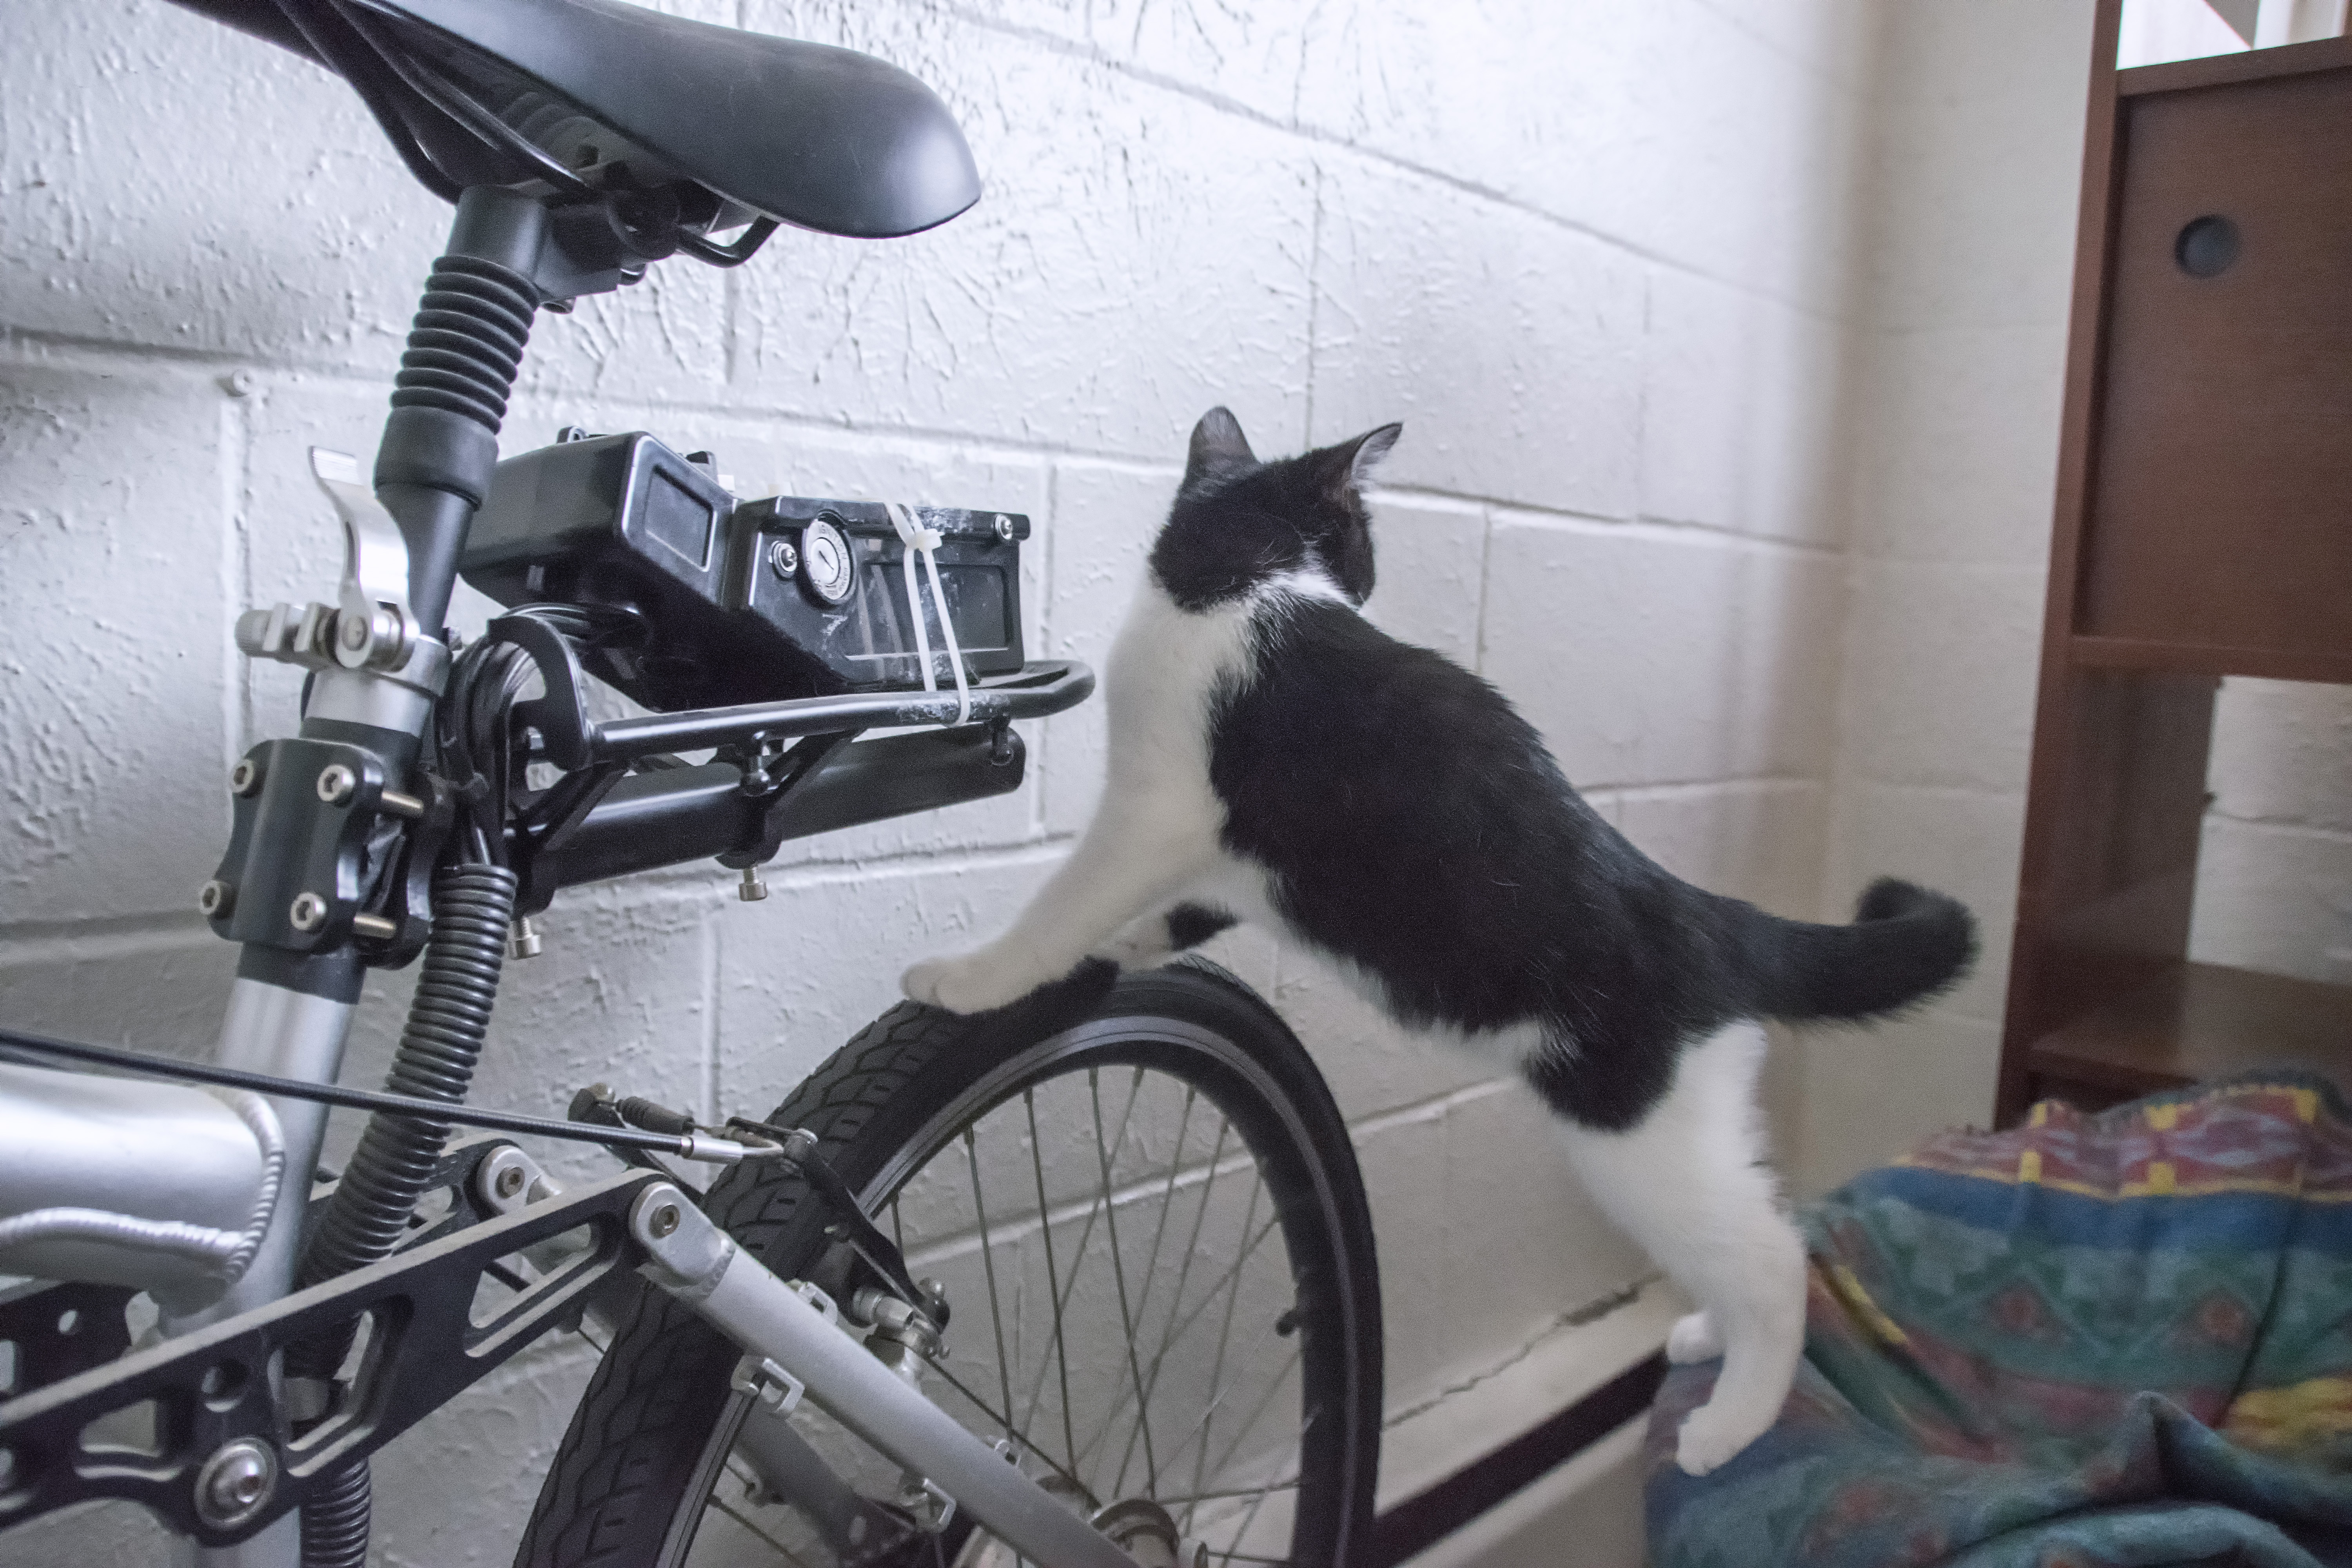
vehicle, cat, canada, chat, quebec, sherbrooke